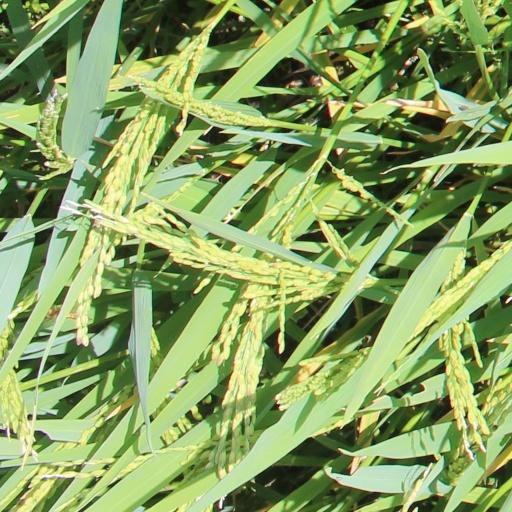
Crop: rice